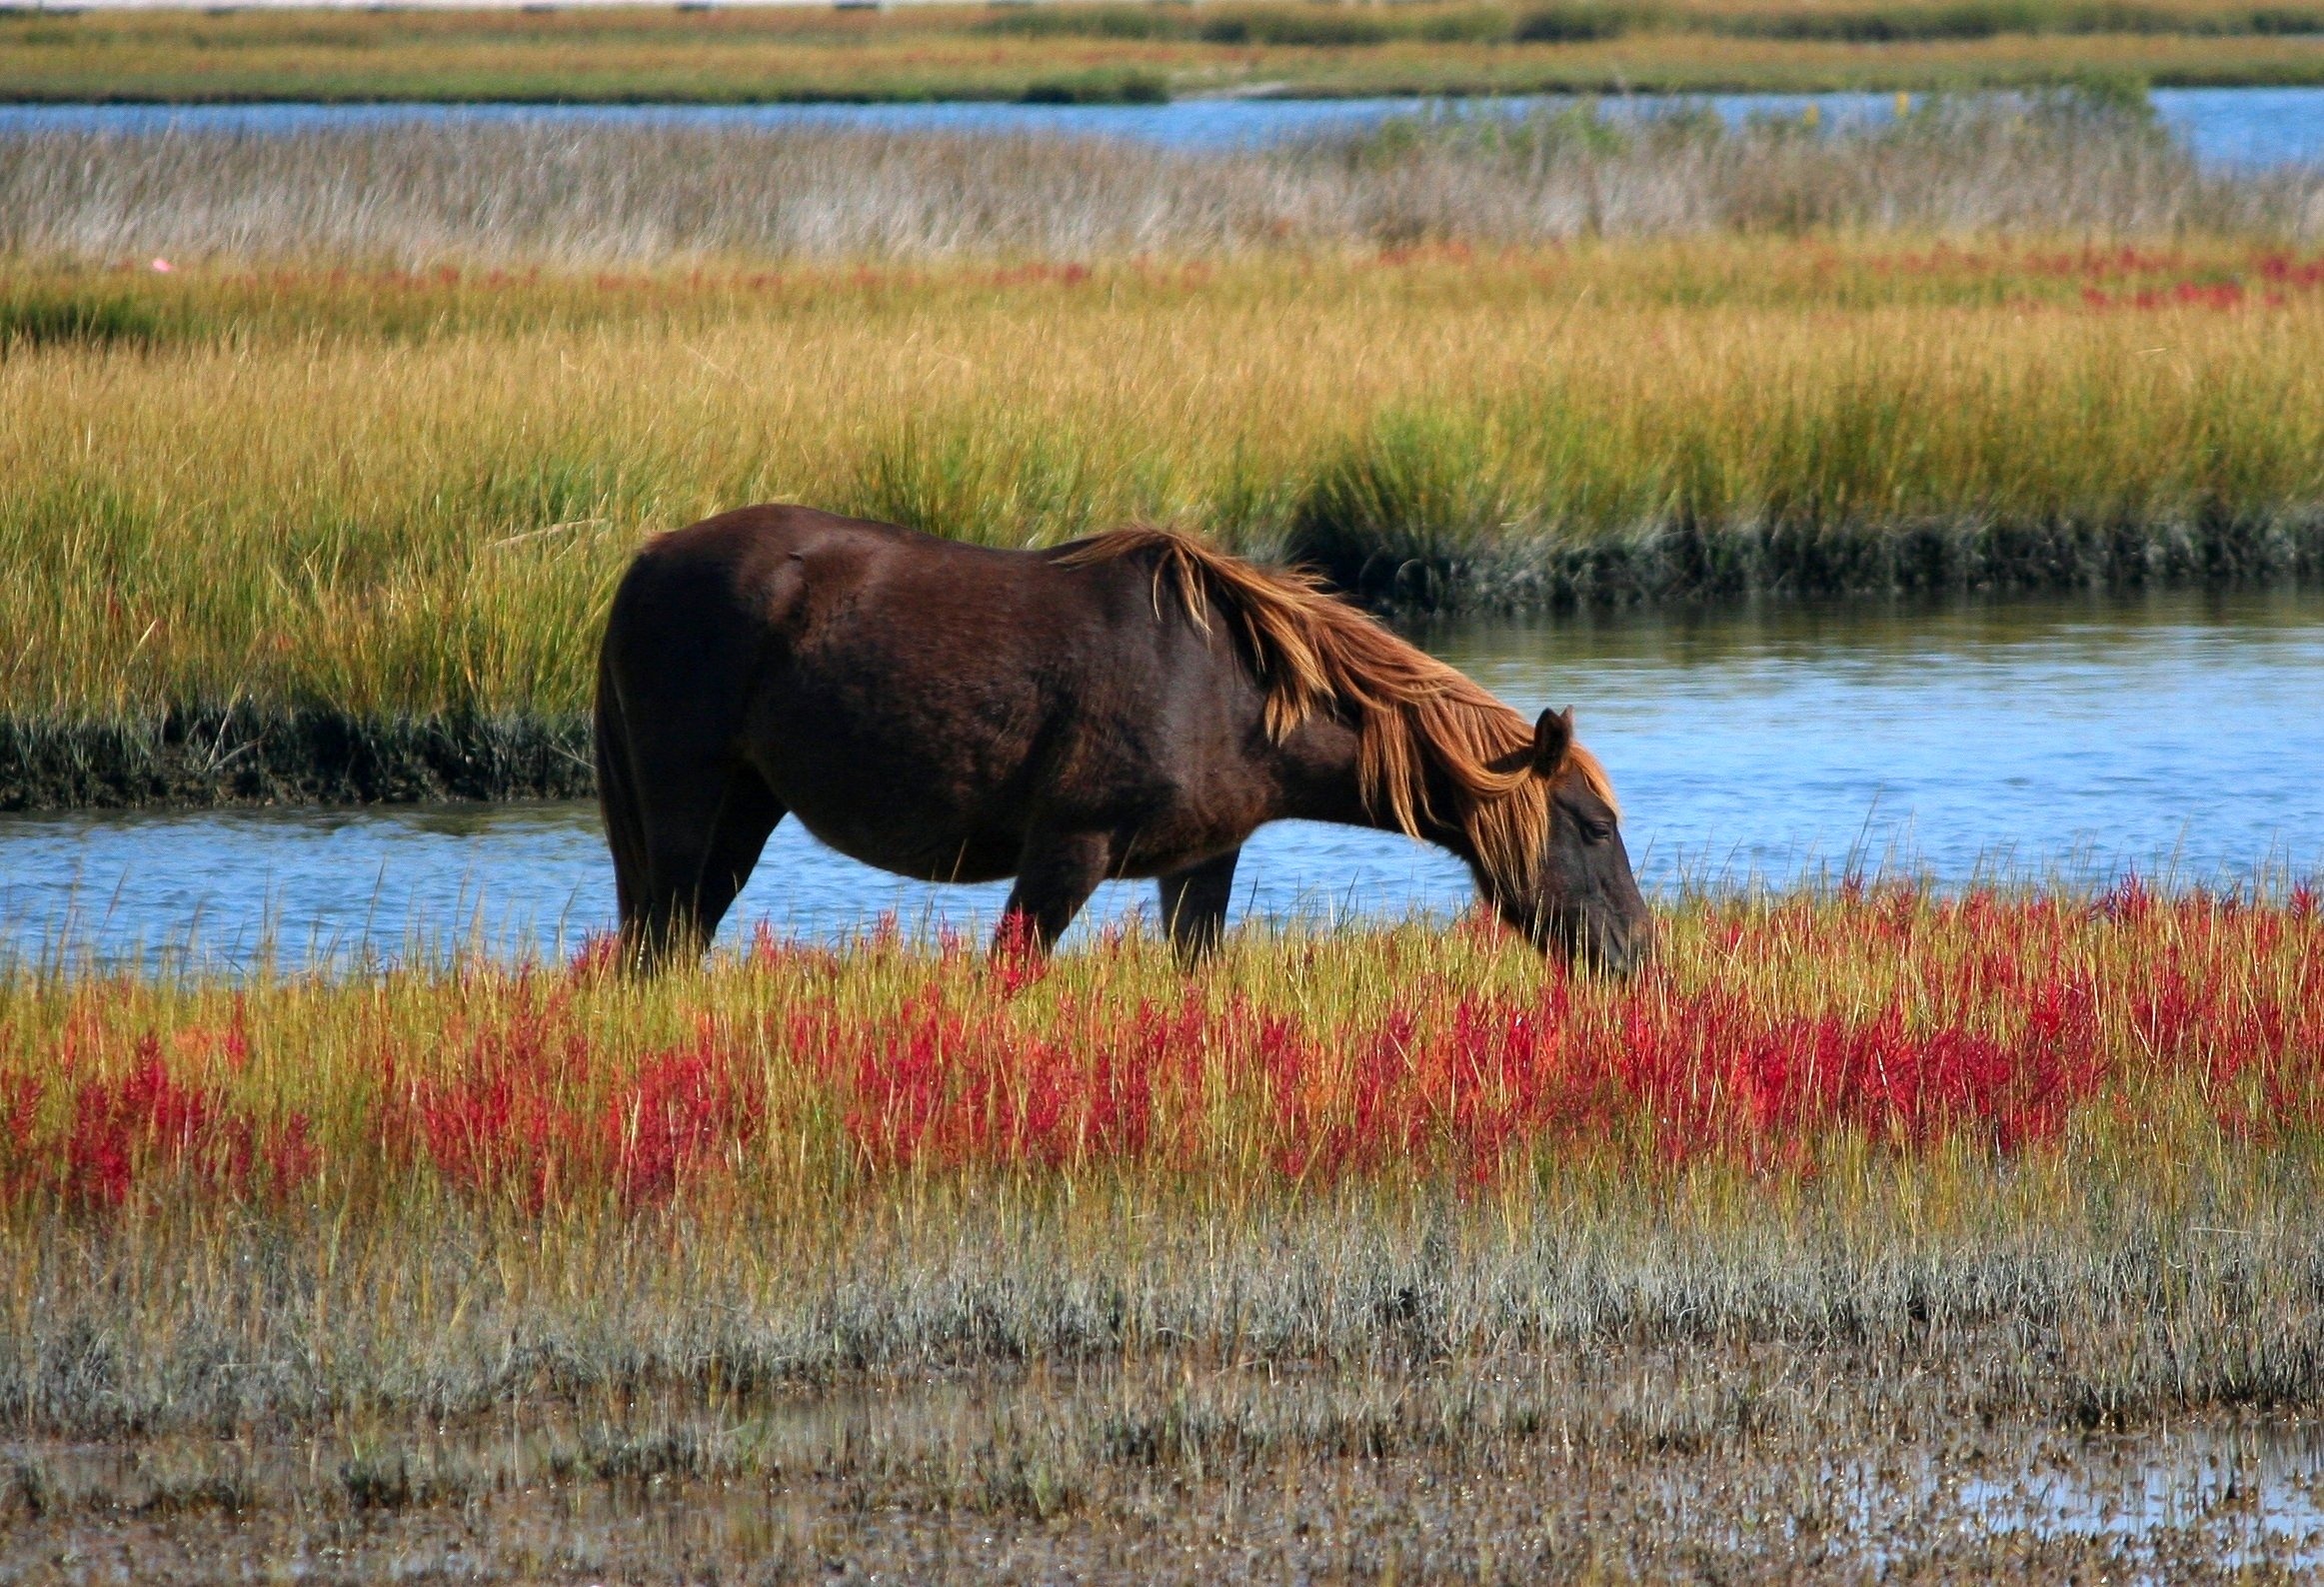
outdoor, marsh, wetlands, swamp, field, meadow, prairie, wildlife, rural, pasture, grazing, horse, stallion, mane, plain, moose, equestrian, wild horse, pony, grassland, mammals, wetland, mare, mustang, habitat, strong, ecosystem, colt, steppe, cattle like mammal, horse like mammal, marsh pony